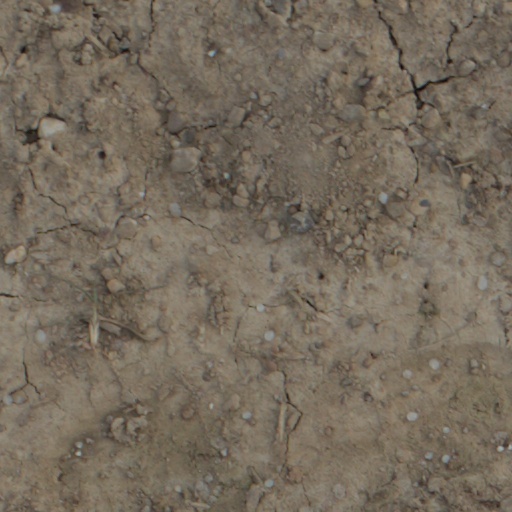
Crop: wheat